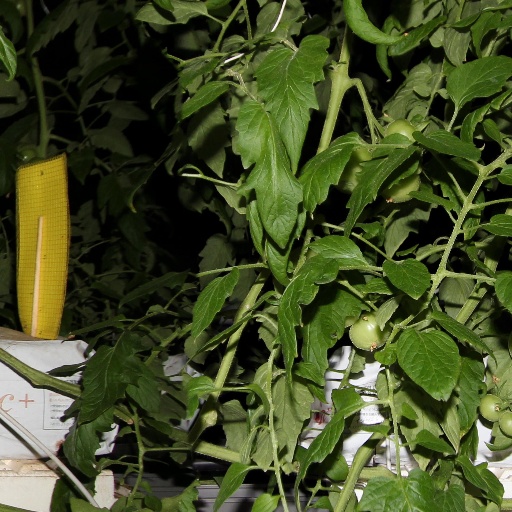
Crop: tomato